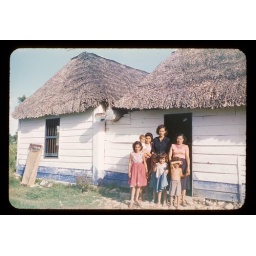
Cuban family in front of blue and white house with thatched roof